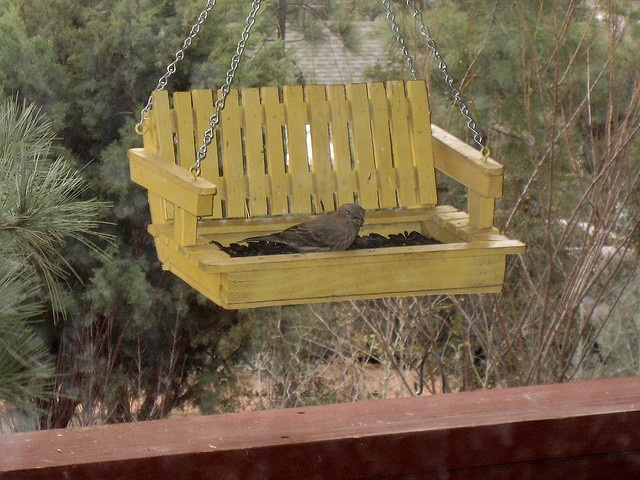
A yellow wooden bench swing hanging from chains.
The bird stands in a feeder shaped like a wooden bench.
A bird feeder in the shape of a porch swing, with a bird sitting on it.
A bird that is sitting on a rocking swing.
A bird is sitting in its bird feeder outside.